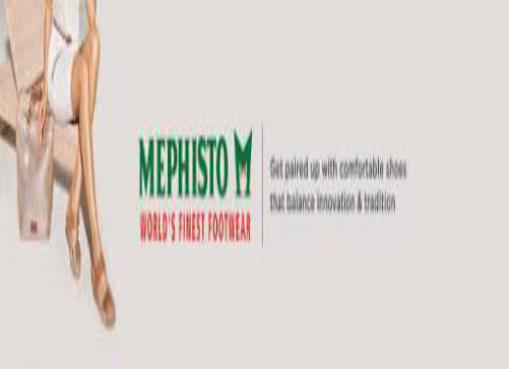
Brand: mephisto
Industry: Clothes